Sleeping Warrior

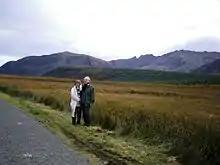
The Witches Step (helmeted head) and Caisteal Abhail (belly) from the north, with Suidhe Fhearghas at left (not part of Warrior)

Claims are sometimes made for other views such as A' Chìr ridge (between Cìr Mhòr and Beinn Tarsuinn), that clearly suggests a humanoid head and shoulders (although no torso) or the rather less-compelling Beinn Nuis and Beinn Tarsuinn ridges, that are not visible from the Ayrshire coast.